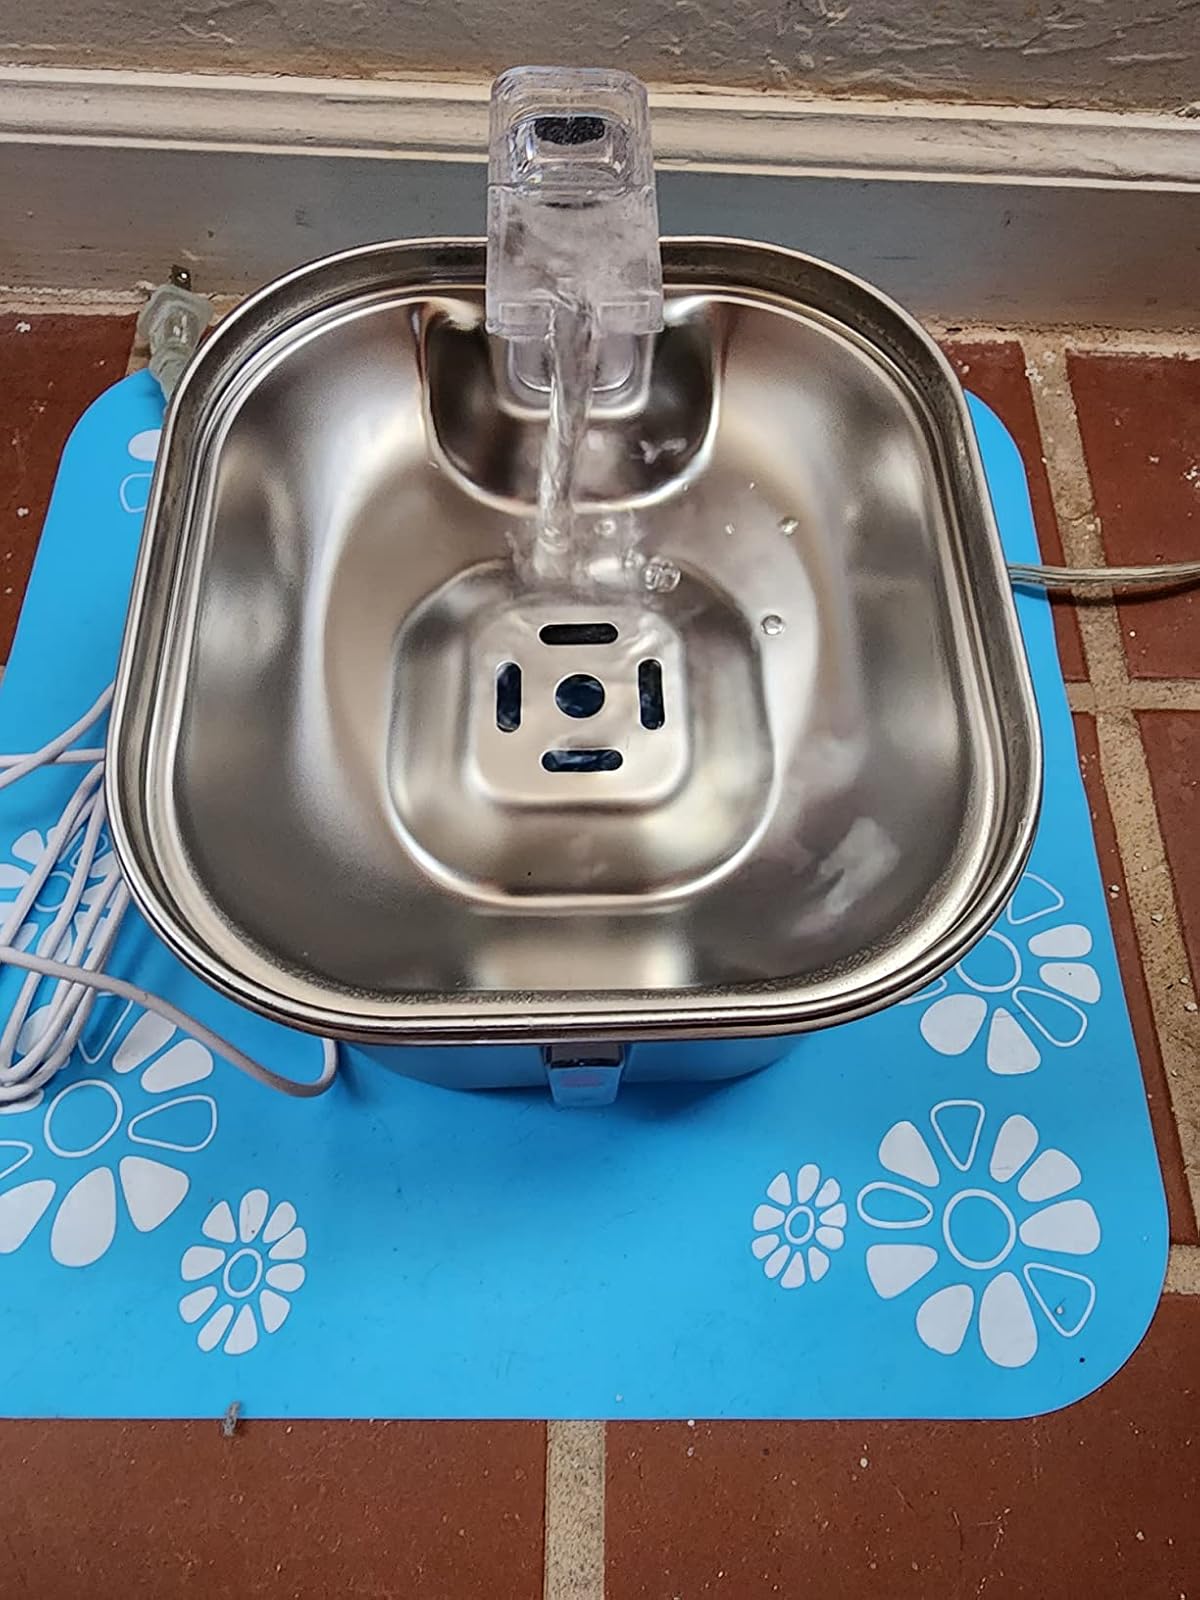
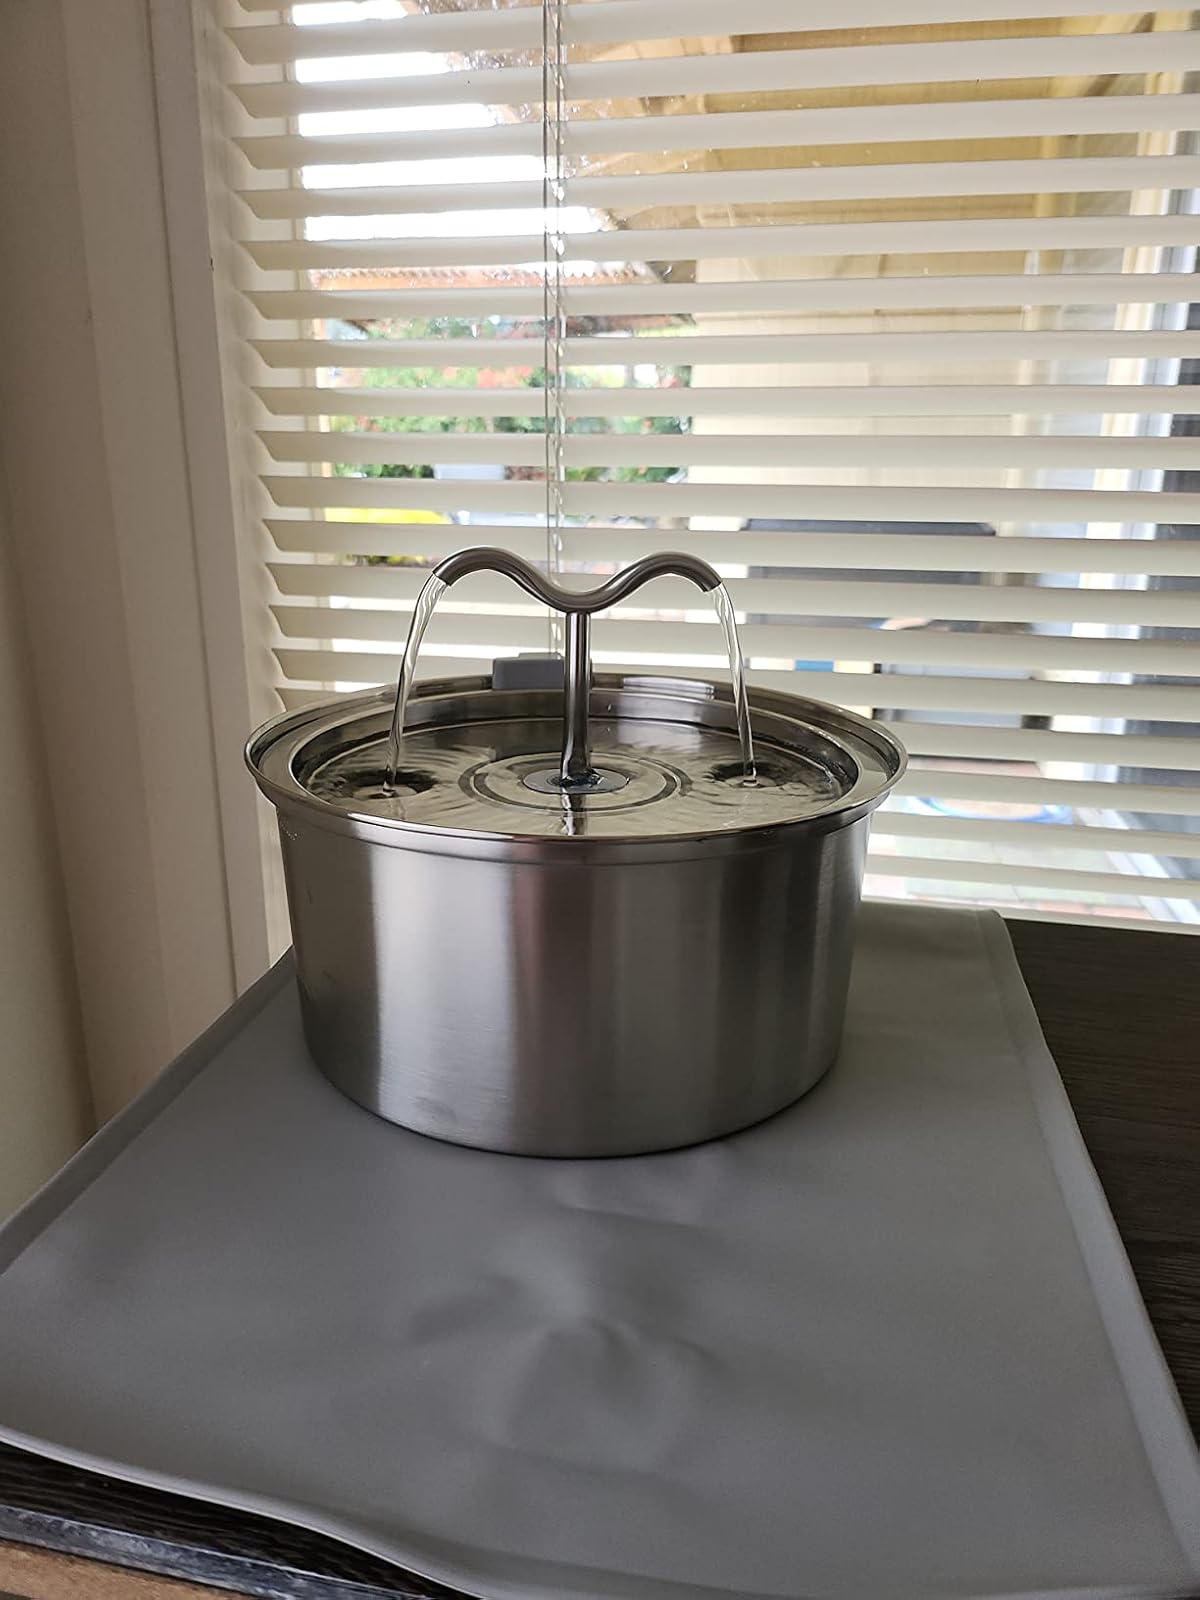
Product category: items_bowl
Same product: no